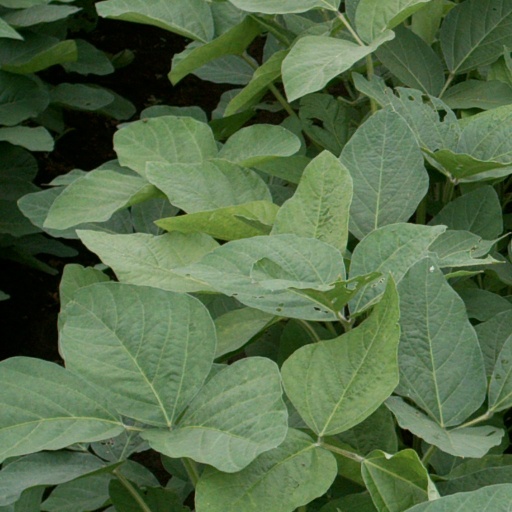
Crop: soybean